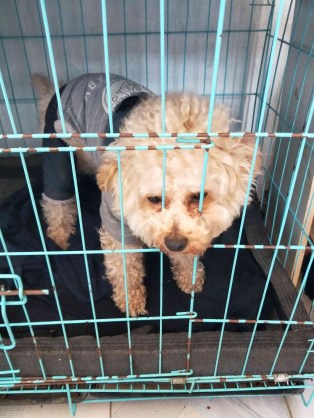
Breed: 7449-n000128-teddy